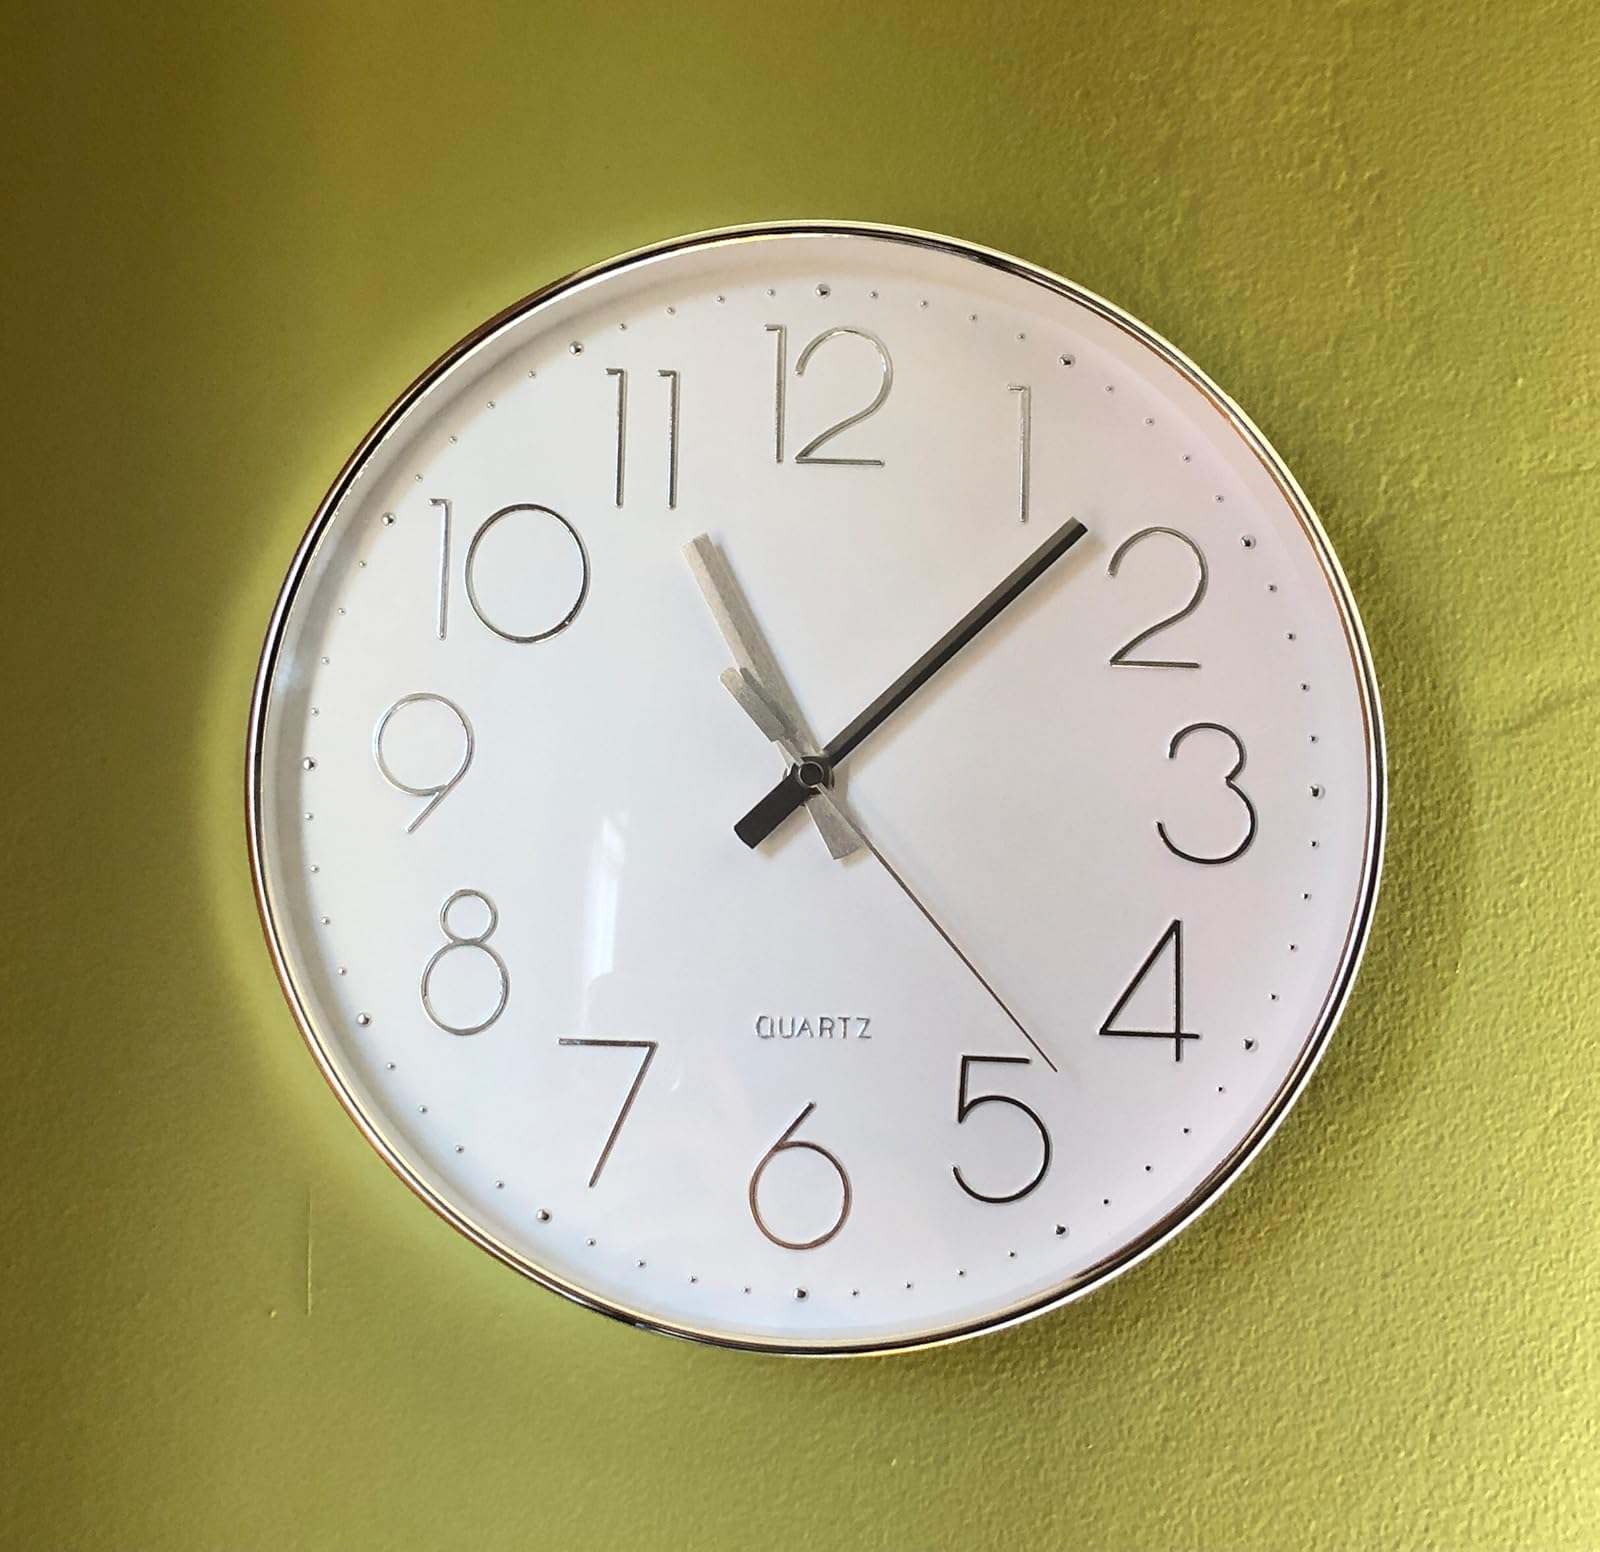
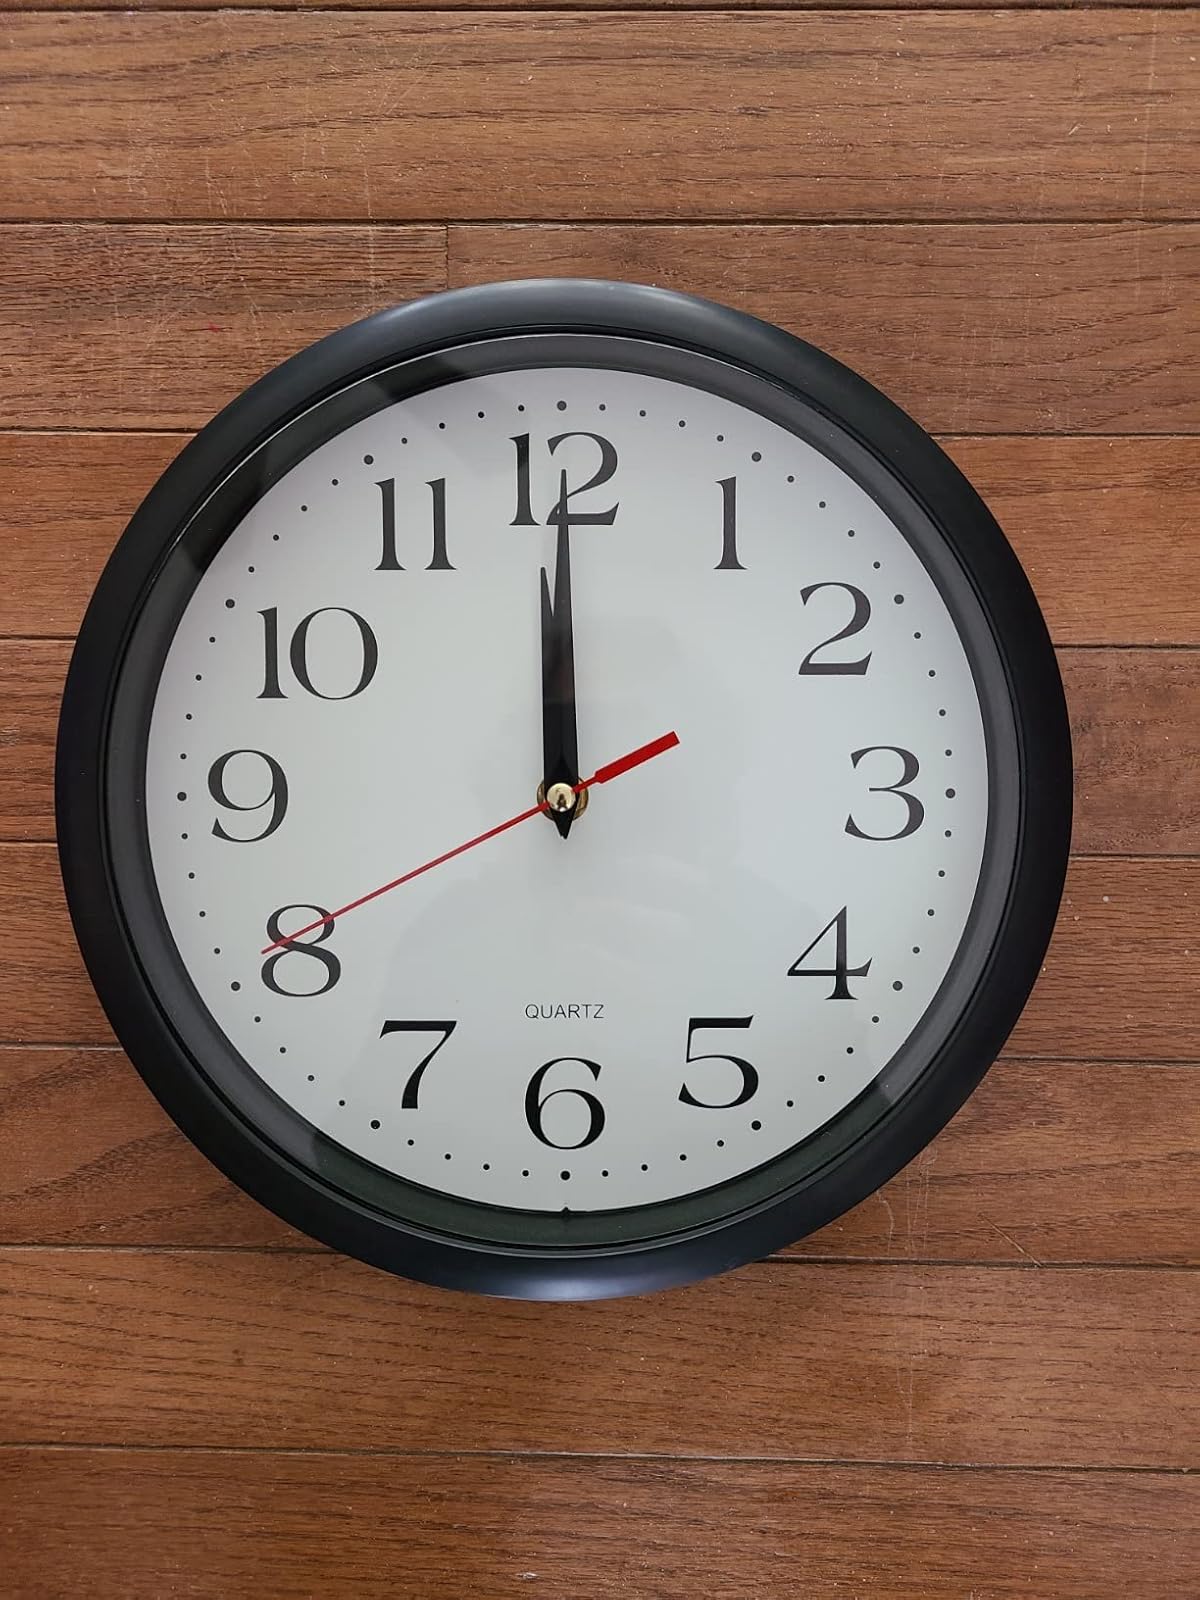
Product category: clock
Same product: no